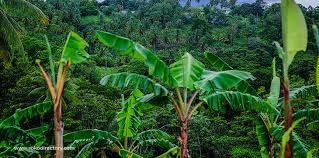
Shamba la miti ya ndizi linaonekana wazi. Majani yake mapana yakionekana kwa mbali. Kuna miti ya aina mbali mbali mingine mirefu na mingine mifupi. Mbele ya shamba miti ya ndizi inasimama wazi majani yake ya kijani kibichi yakionekana.